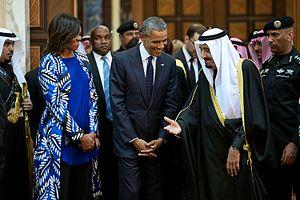
Salmane ben Abdelaziz Al Saoud, né le 31 décembre 1935 à Riyad, est roi d'Arabie saoudite. Il est membre de la dynastie saoudienne et l'un des fils d'Ibn Séoud, le fondateur en 1932 de l'Arabie saoudite. Gouverneur de Riyad pendant plus de cinquante ans, il est nommé ministre de la défense d’Arabie saoudite le 5 novembre 2011, et prince héritier le 18 juin 2012. Il succède à son demi-frère Abdallah le 23 janvier 2015 en tant que roi d'Arabie saoudite.